Tarun Ram Phukan

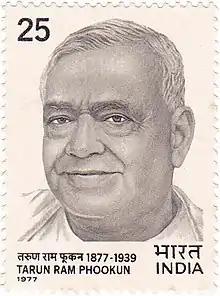
Tarun Ram Phukan on a 1977 stamp of India

Tarun Ram Phukan (also written as Tarun Ram Phookun, 22 January 1877 – 28 July 1939) was a prominent leader of Assam during British colonial rule in India. He was popularly known as "Deshbhakta".